Georgia Southern University

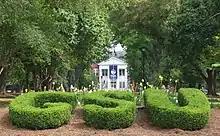
GSU shrub lettering as viewed from Sweetheart Circle

For more than two decades, the University Museum has showcased artifacts of the natural and cultural history of the region, as well as offered visiting exhibits from U.S. and international museums. It holds both permanent and traveling educational programs which include interactive and hands-on programs. Permanent collections and exhibits focus on preserving the natural and cultural history of the Coastal Plain.